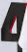
Number: 4